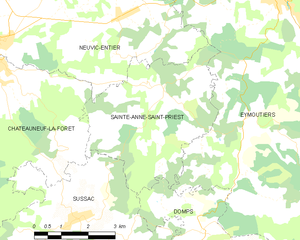
Carte des communes françaises Sainte-Anne-Saint-Priest